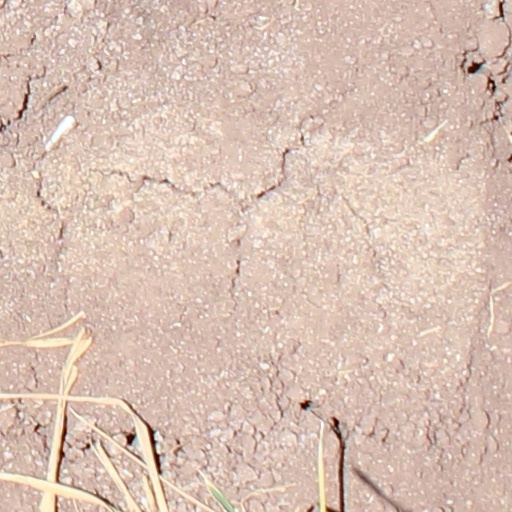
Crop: wheat